Solanum dulcamara

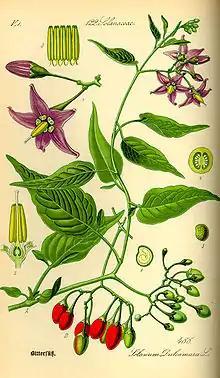
Illustration by Kurt Stüber, published in Prof. Dr. Otto Wilhelm Thomé, "Flora von Deutschland, Österreich und der Schweiz", 1885, Gera, Germany.

"Solanum dulcamara" has been valued by herbalists since ancient Greek times. In the Middle Ages the plant was thought to be effective against witchcraft, and was sometimes hung around the neck of cattle to protect them from the "evil eye". It has been suggested that the plant was used both medicinally and to induce altered states of mind in Anglo-Saxon England. The monk and scholar Aldhelm of Malmesbury (c. 639-709) included a riddle about this plant in his Epistola ad Acircium, describing its effects as inflicting a "touch of insanity" upon the user, leaving them "mad with dizziness." An eleventh-century herbarium also records the name "madness-berry" for this plant ("wedeberge").